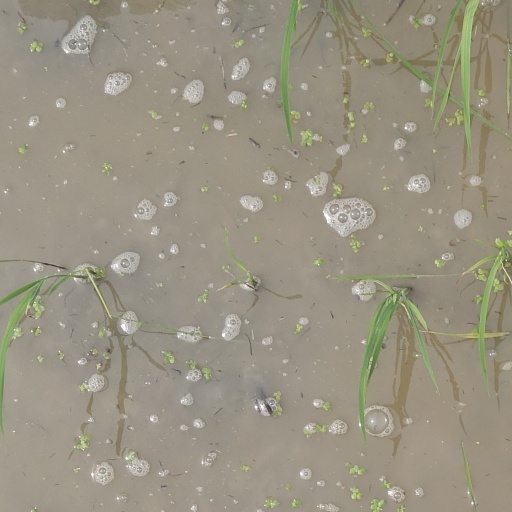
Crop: rice